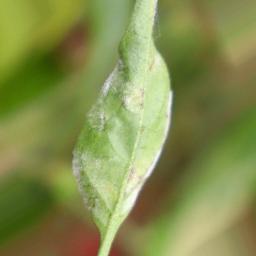
Label: powdery mildew